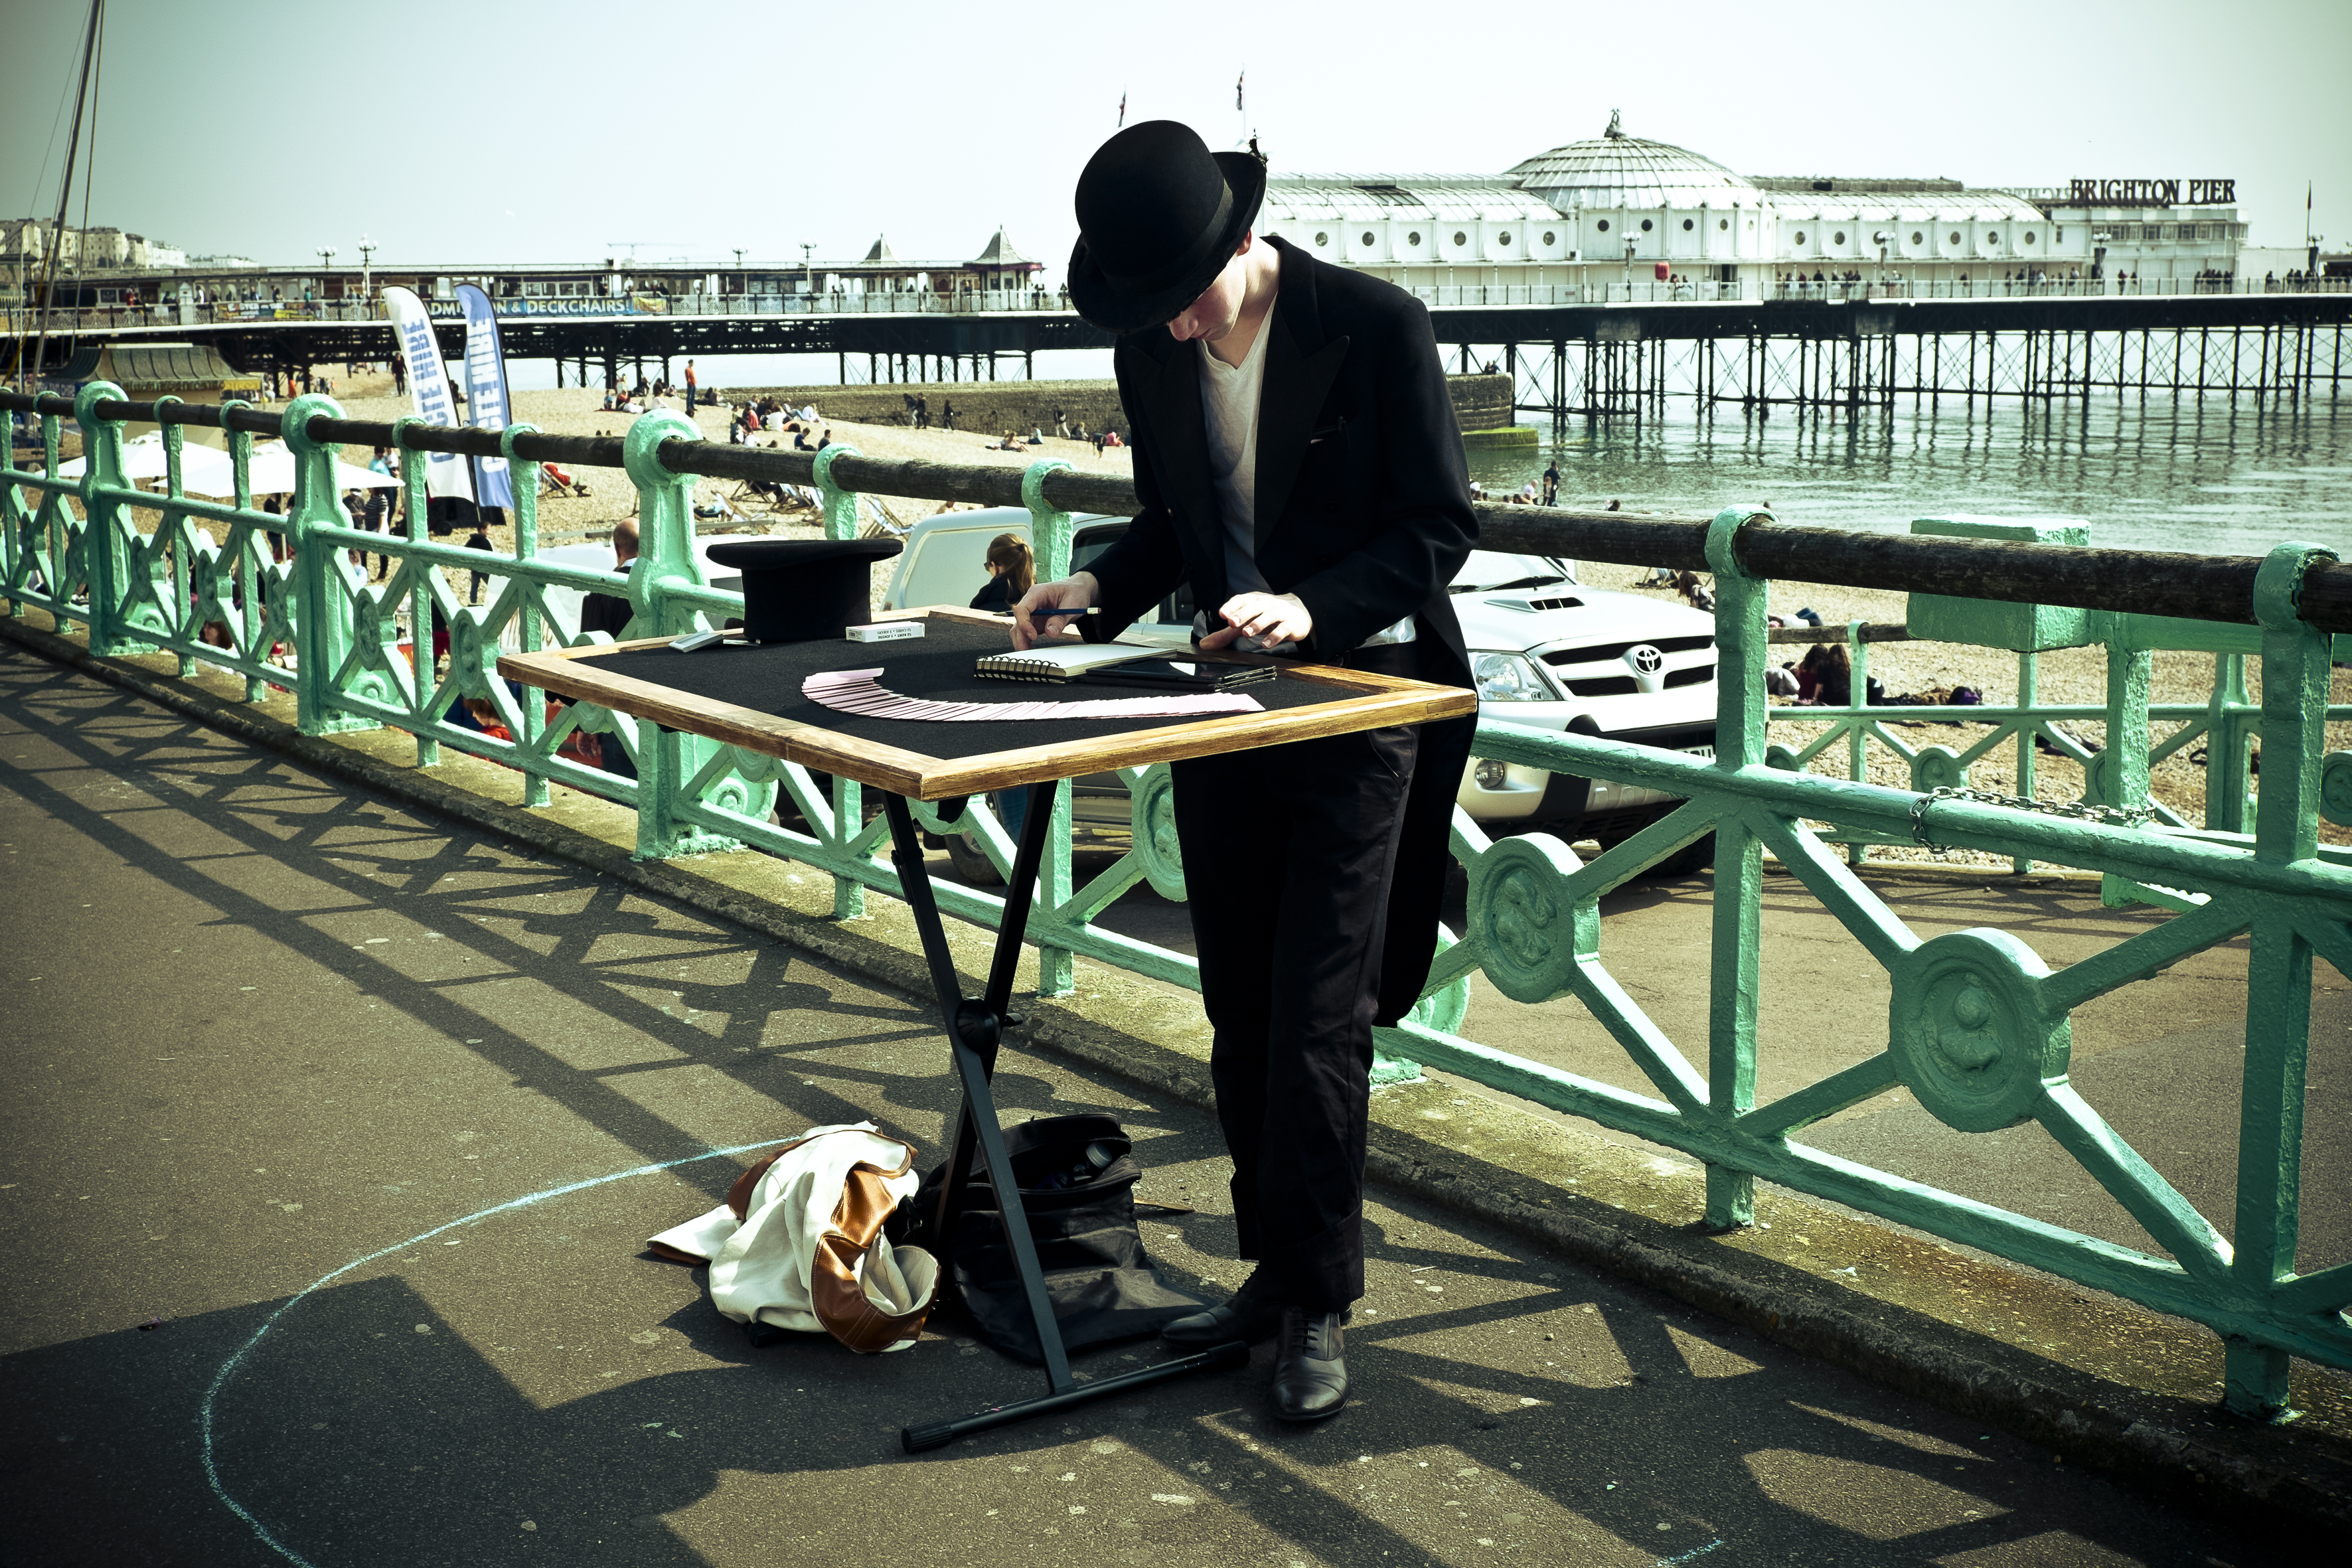
street, urban, travel, fujifilm, uk, england, image, fuji, fujixt1, fujix, brighton